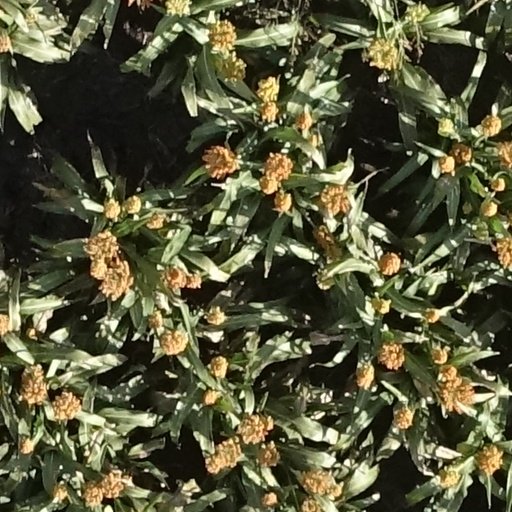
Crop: sorghum